Mobile Suit Gundam 00

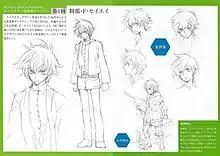
Character designs for Setsuna F. Seiei by Yun Kōga

According to Hiroomi Iketani, one of the "Gundam 00" producers, planning for the series started in 2005, under the tentative name "Next". Iketani approached Seiji Mizushima, who had previously worked on the first "Fullmetal Alchemist" anime series, for the first time at the end of 2005 to be the director. Mizushima was initially reluctant about accepting the job due to his lack of knowledge regarding the "Gundam" franchise.